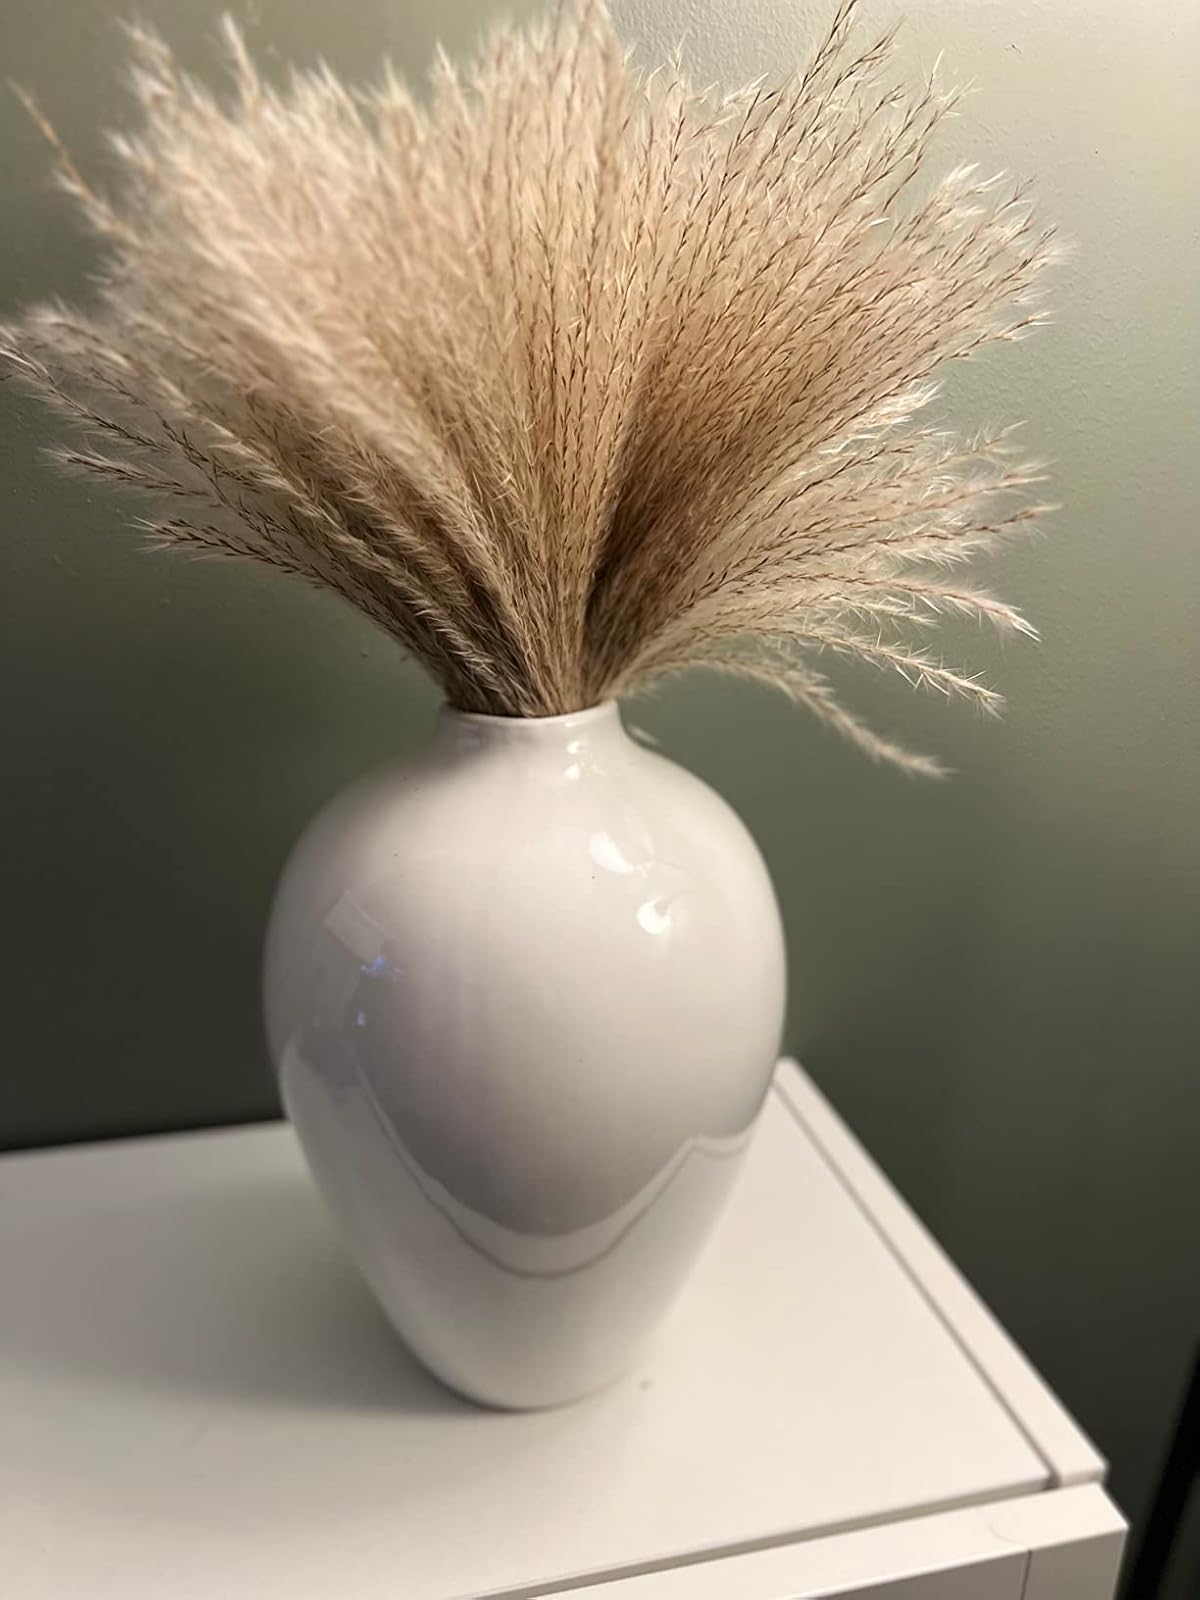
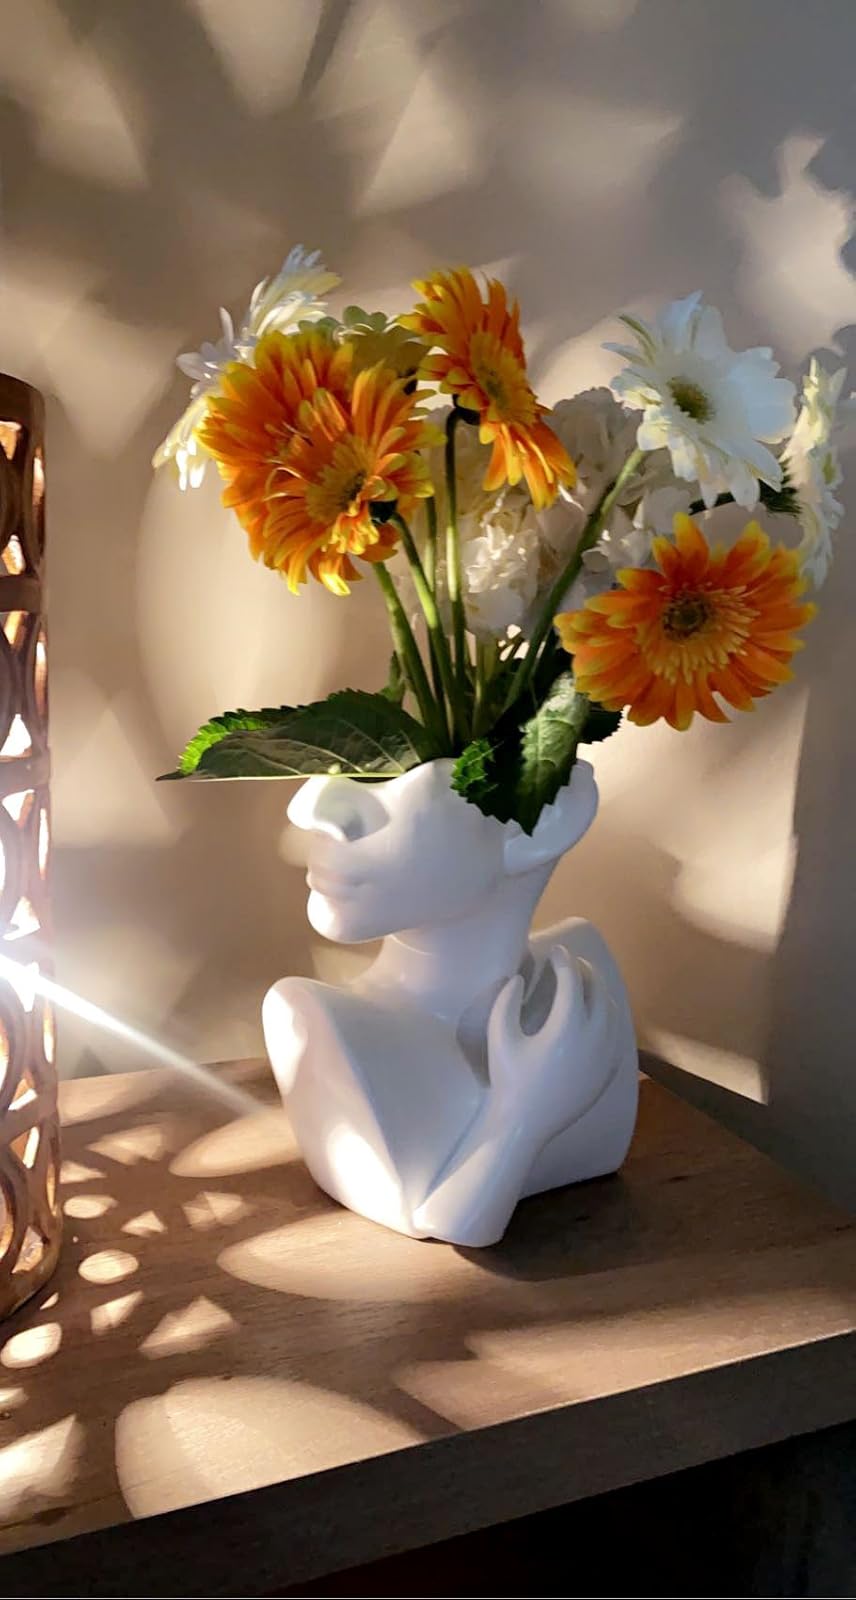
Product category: vase
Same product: no